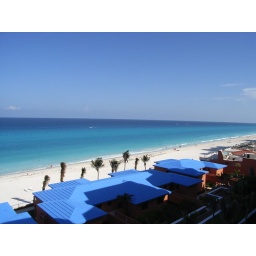
View of the beach from my balcony at the Barcelo Tucancun Beach hotel in Cancun, Mexico.